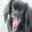
Label: dog